Jacobine Jones

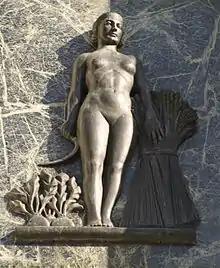
Bank of Canada building relief.

Phyllis Jacobine Jones (1897–1976) was a sculptor. She was born in England, but emigrated to Canada in 1932.